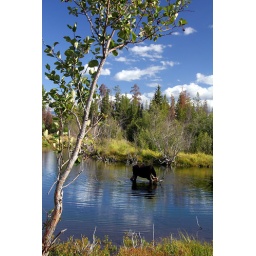
Head under water feeding on aquatic plants